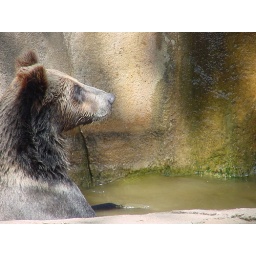
grizzly bear in the water